Rahardjo Prodjopradoto

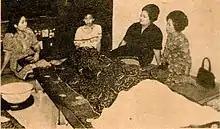
Body of Prodjopradoto in his house.

Several hours after his death, a lot of Golkar officials came to his house to mourn him. Those who came such as Amir Murtono, Sapardjo (general secretary of Golkar), Murdopo (treasurer of Golkar), and A.E. Manihuruk (vice chairman of Golkar).